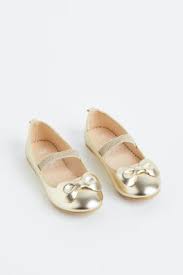
Label: Ballet Flat